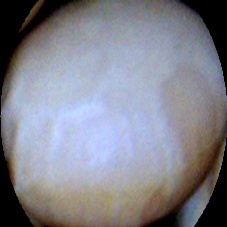
Label: Intact